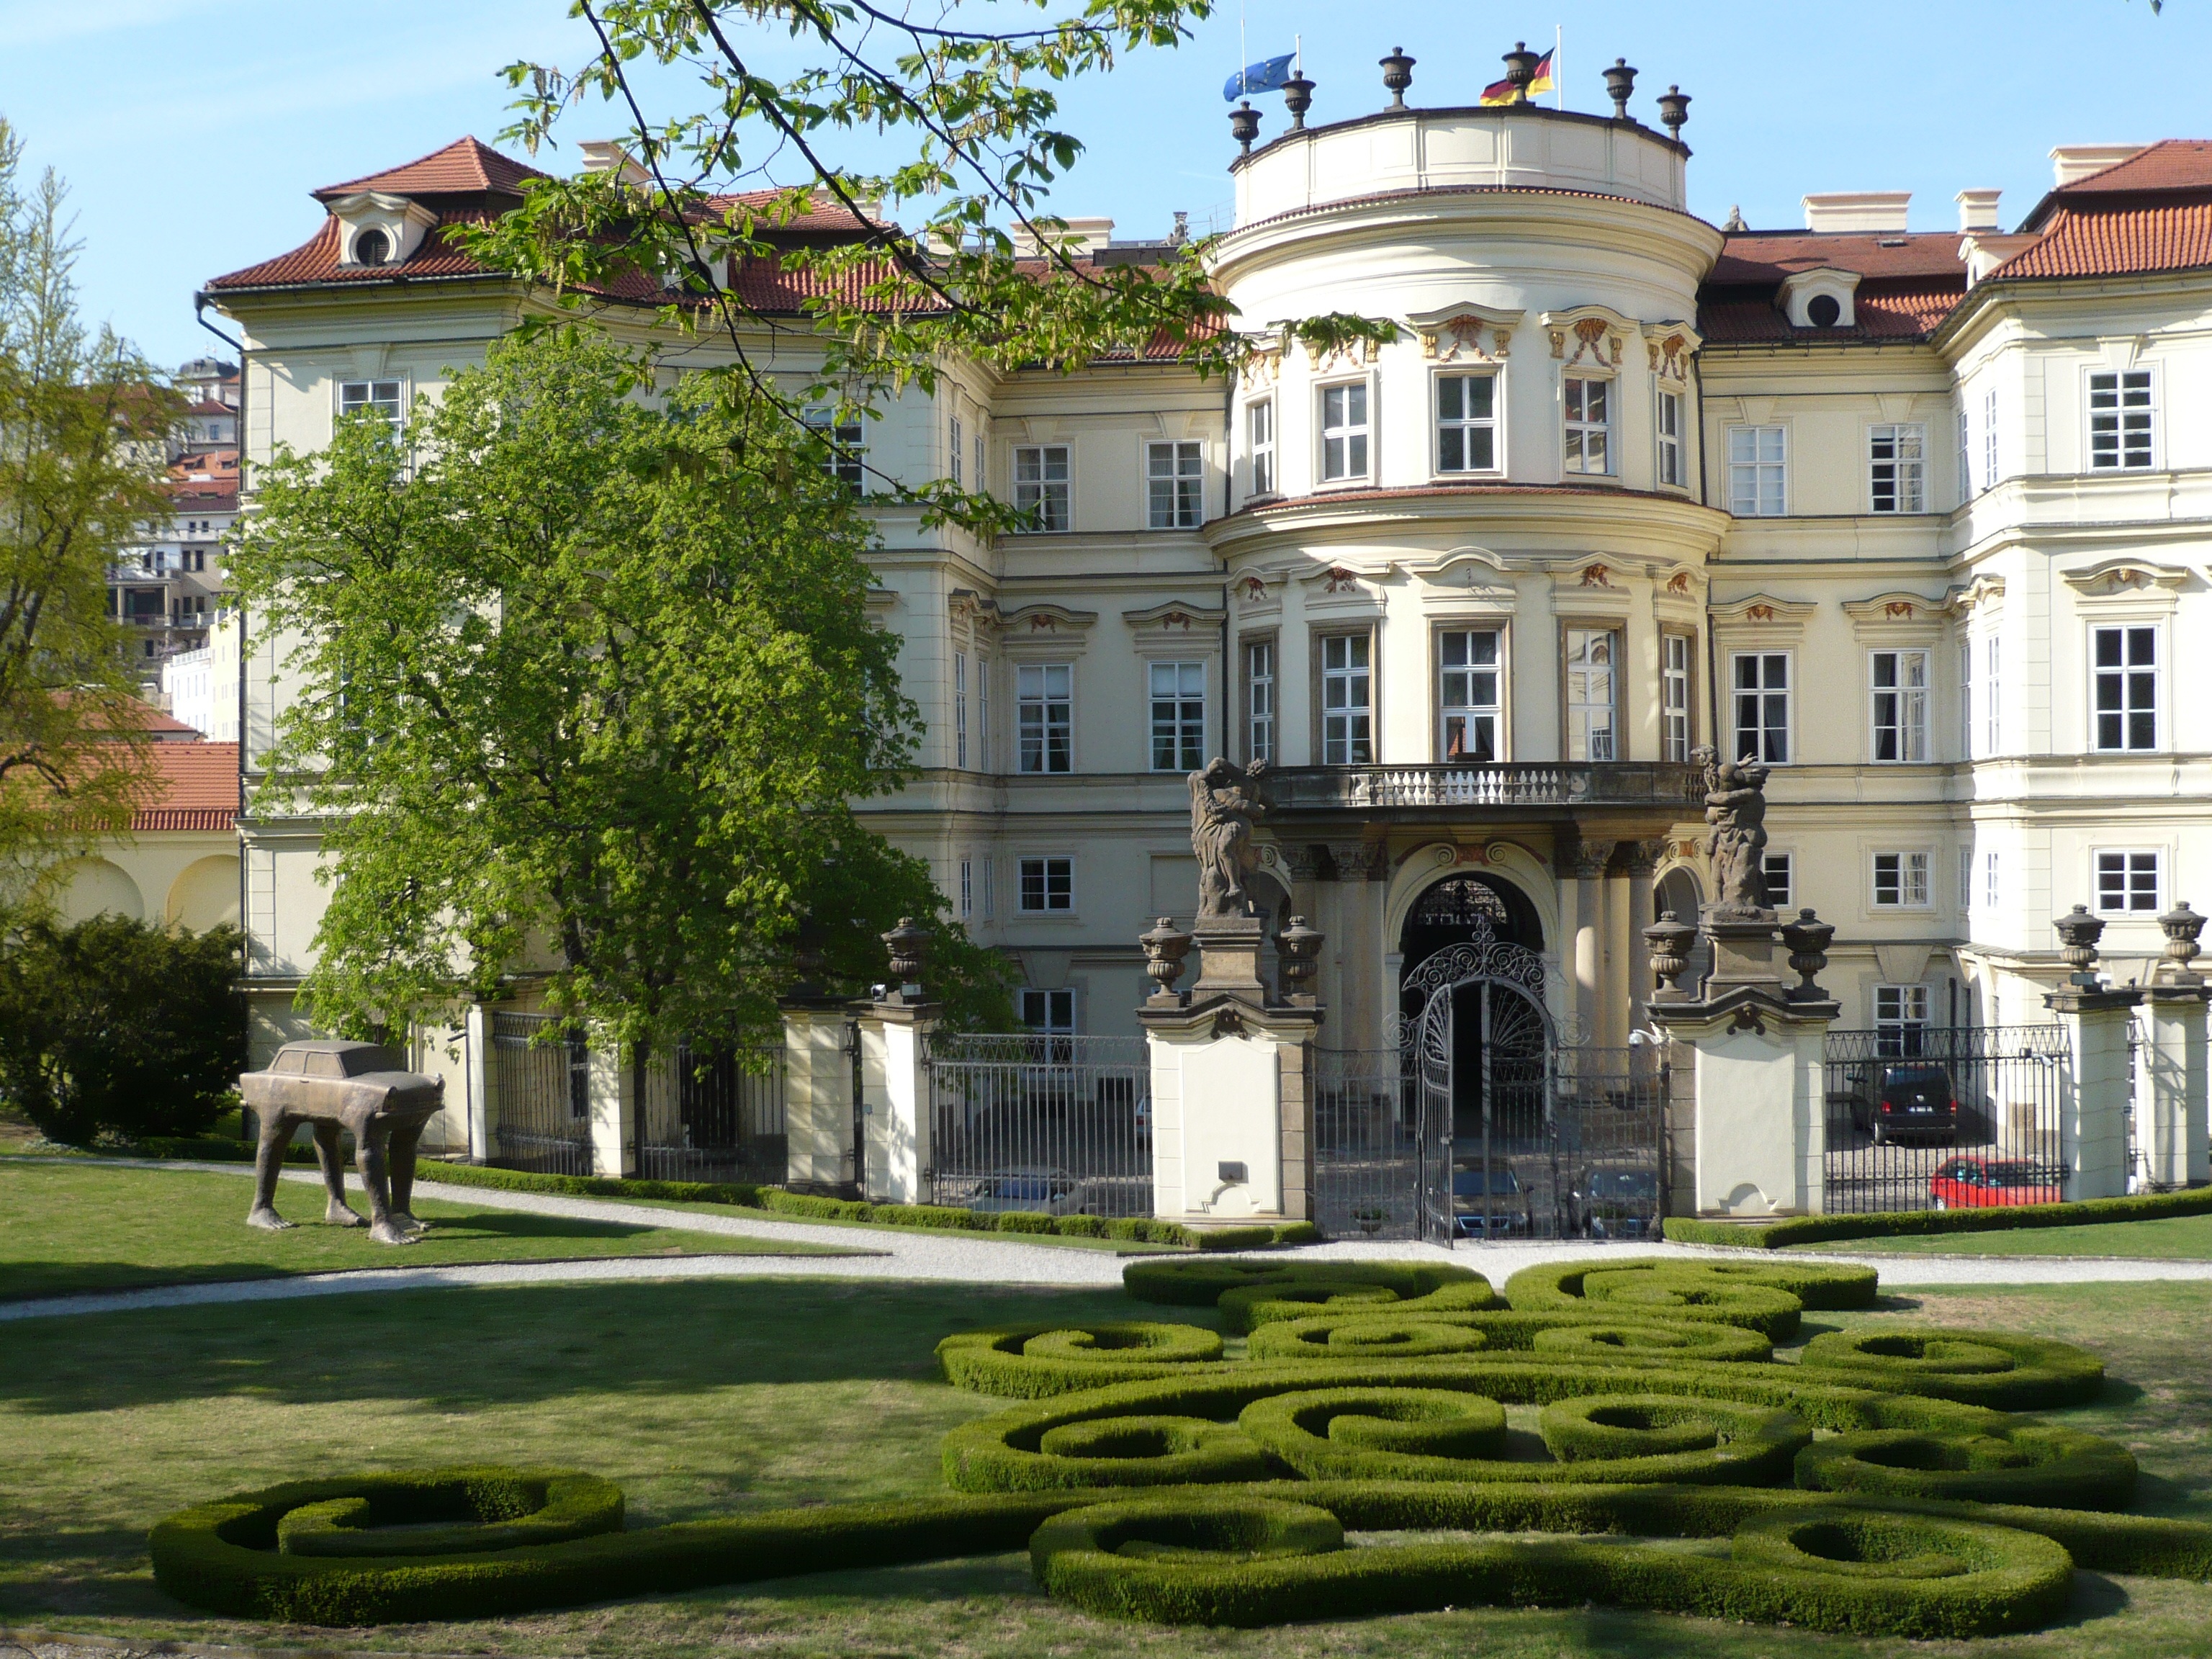
architecture, lawn, villa, mansion, house, building, chateau, palace, home, plaza, castle, facade, property, prague, courtyard, town square, estate, embassy, neighbourhood, manor house, stately home, residential area, trabbi